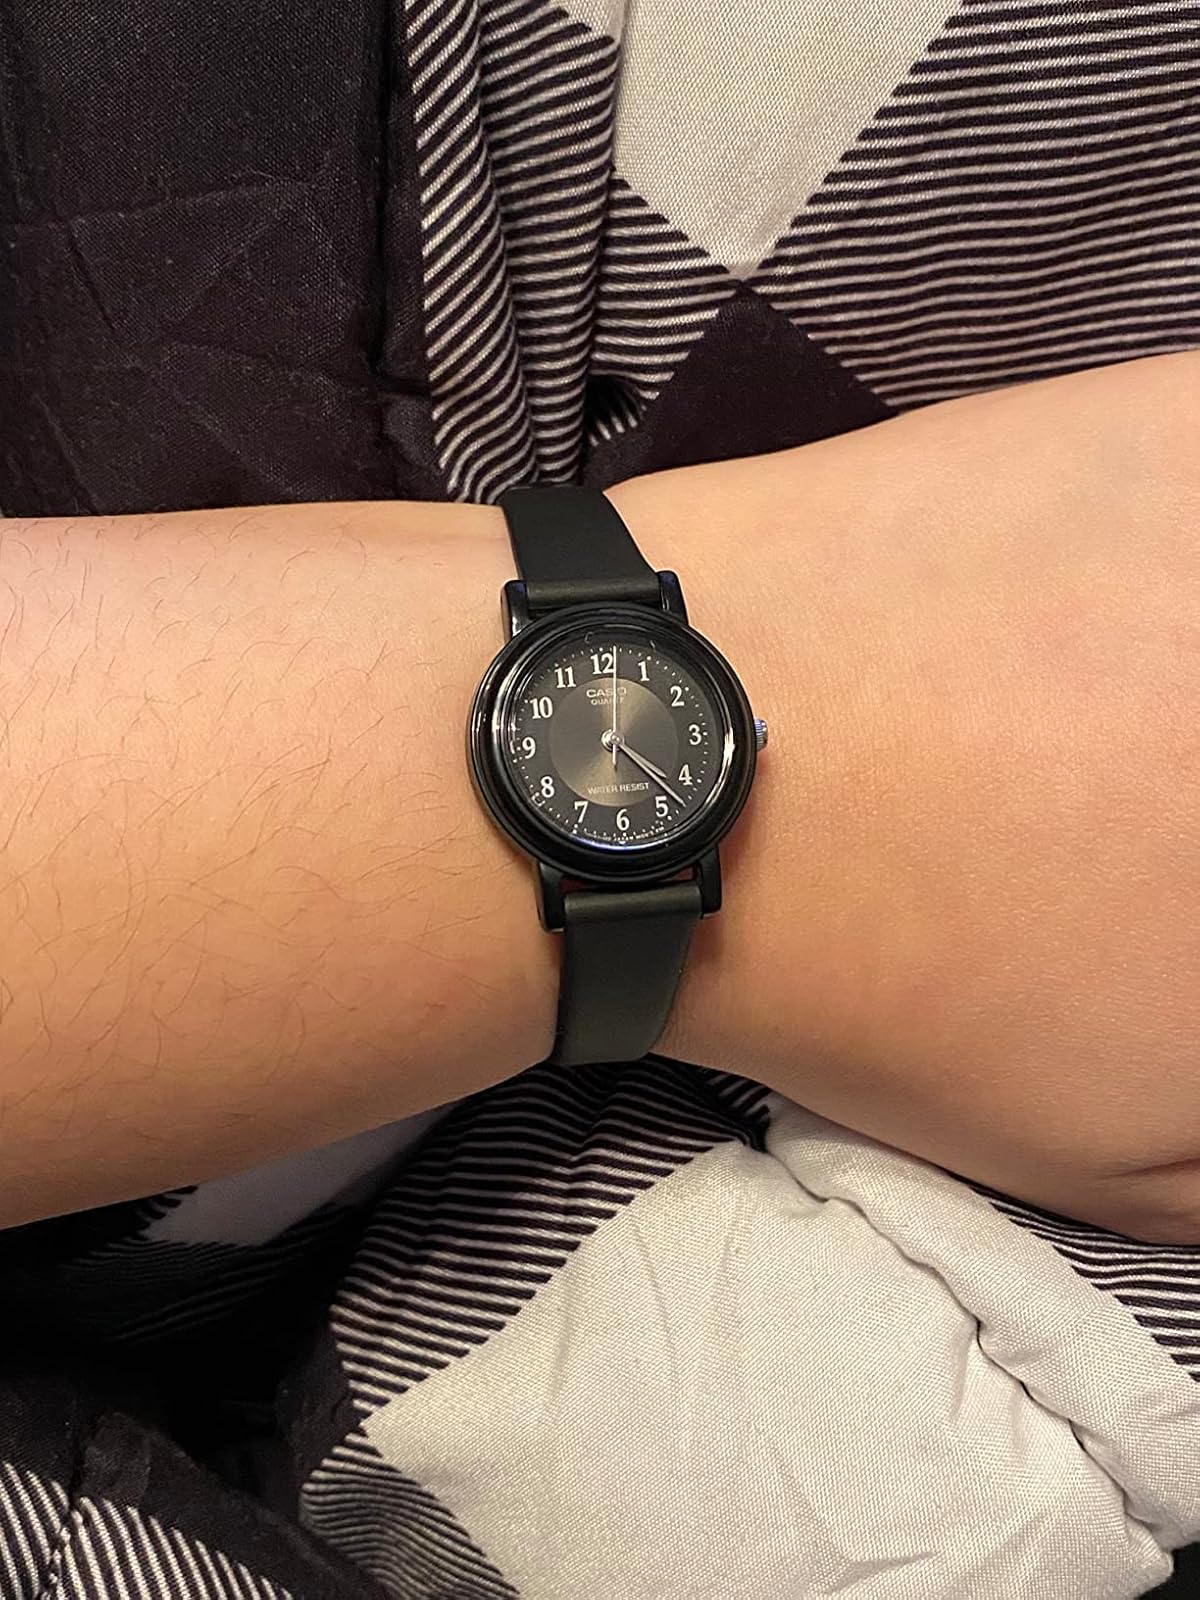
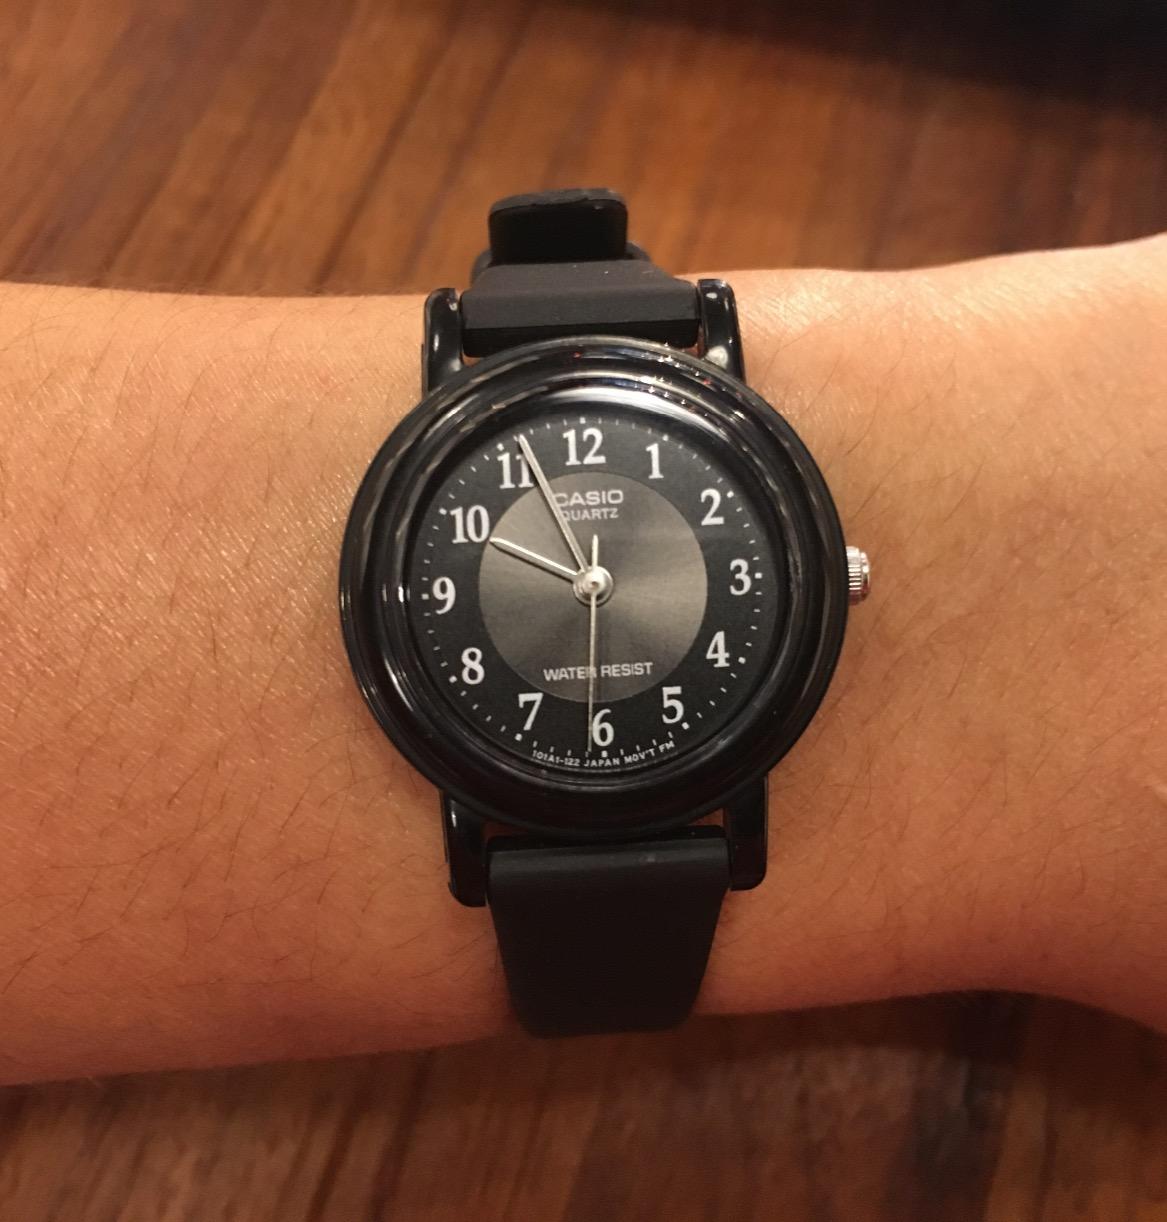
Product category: accessories_watch
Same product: yes